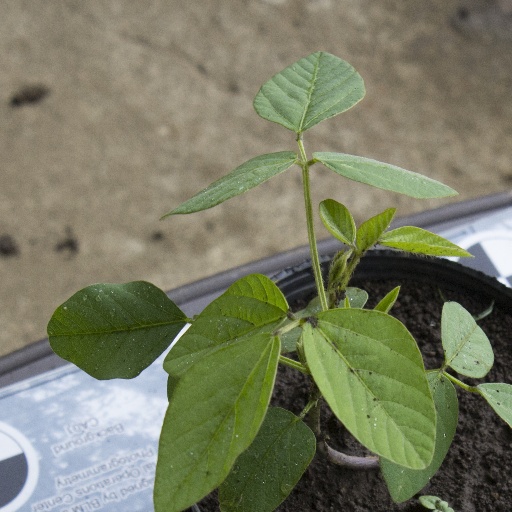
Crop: soybean